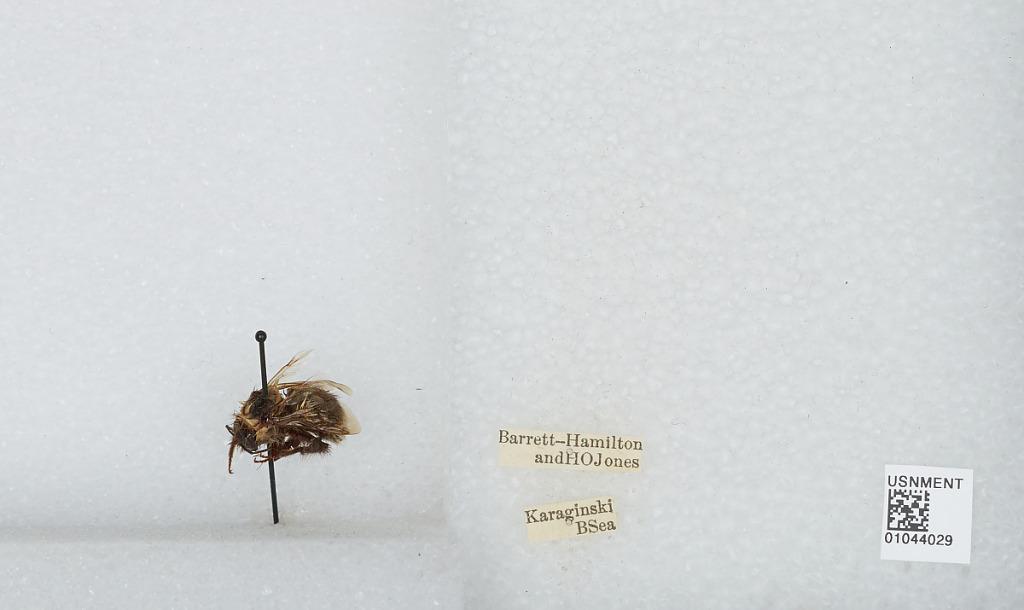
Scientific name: Bombus sp.
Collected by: Barrett-Hamilton & H. Jones
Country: Russia
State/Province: Kamtsjatka
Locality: Karaginsky Island, Bering Sea